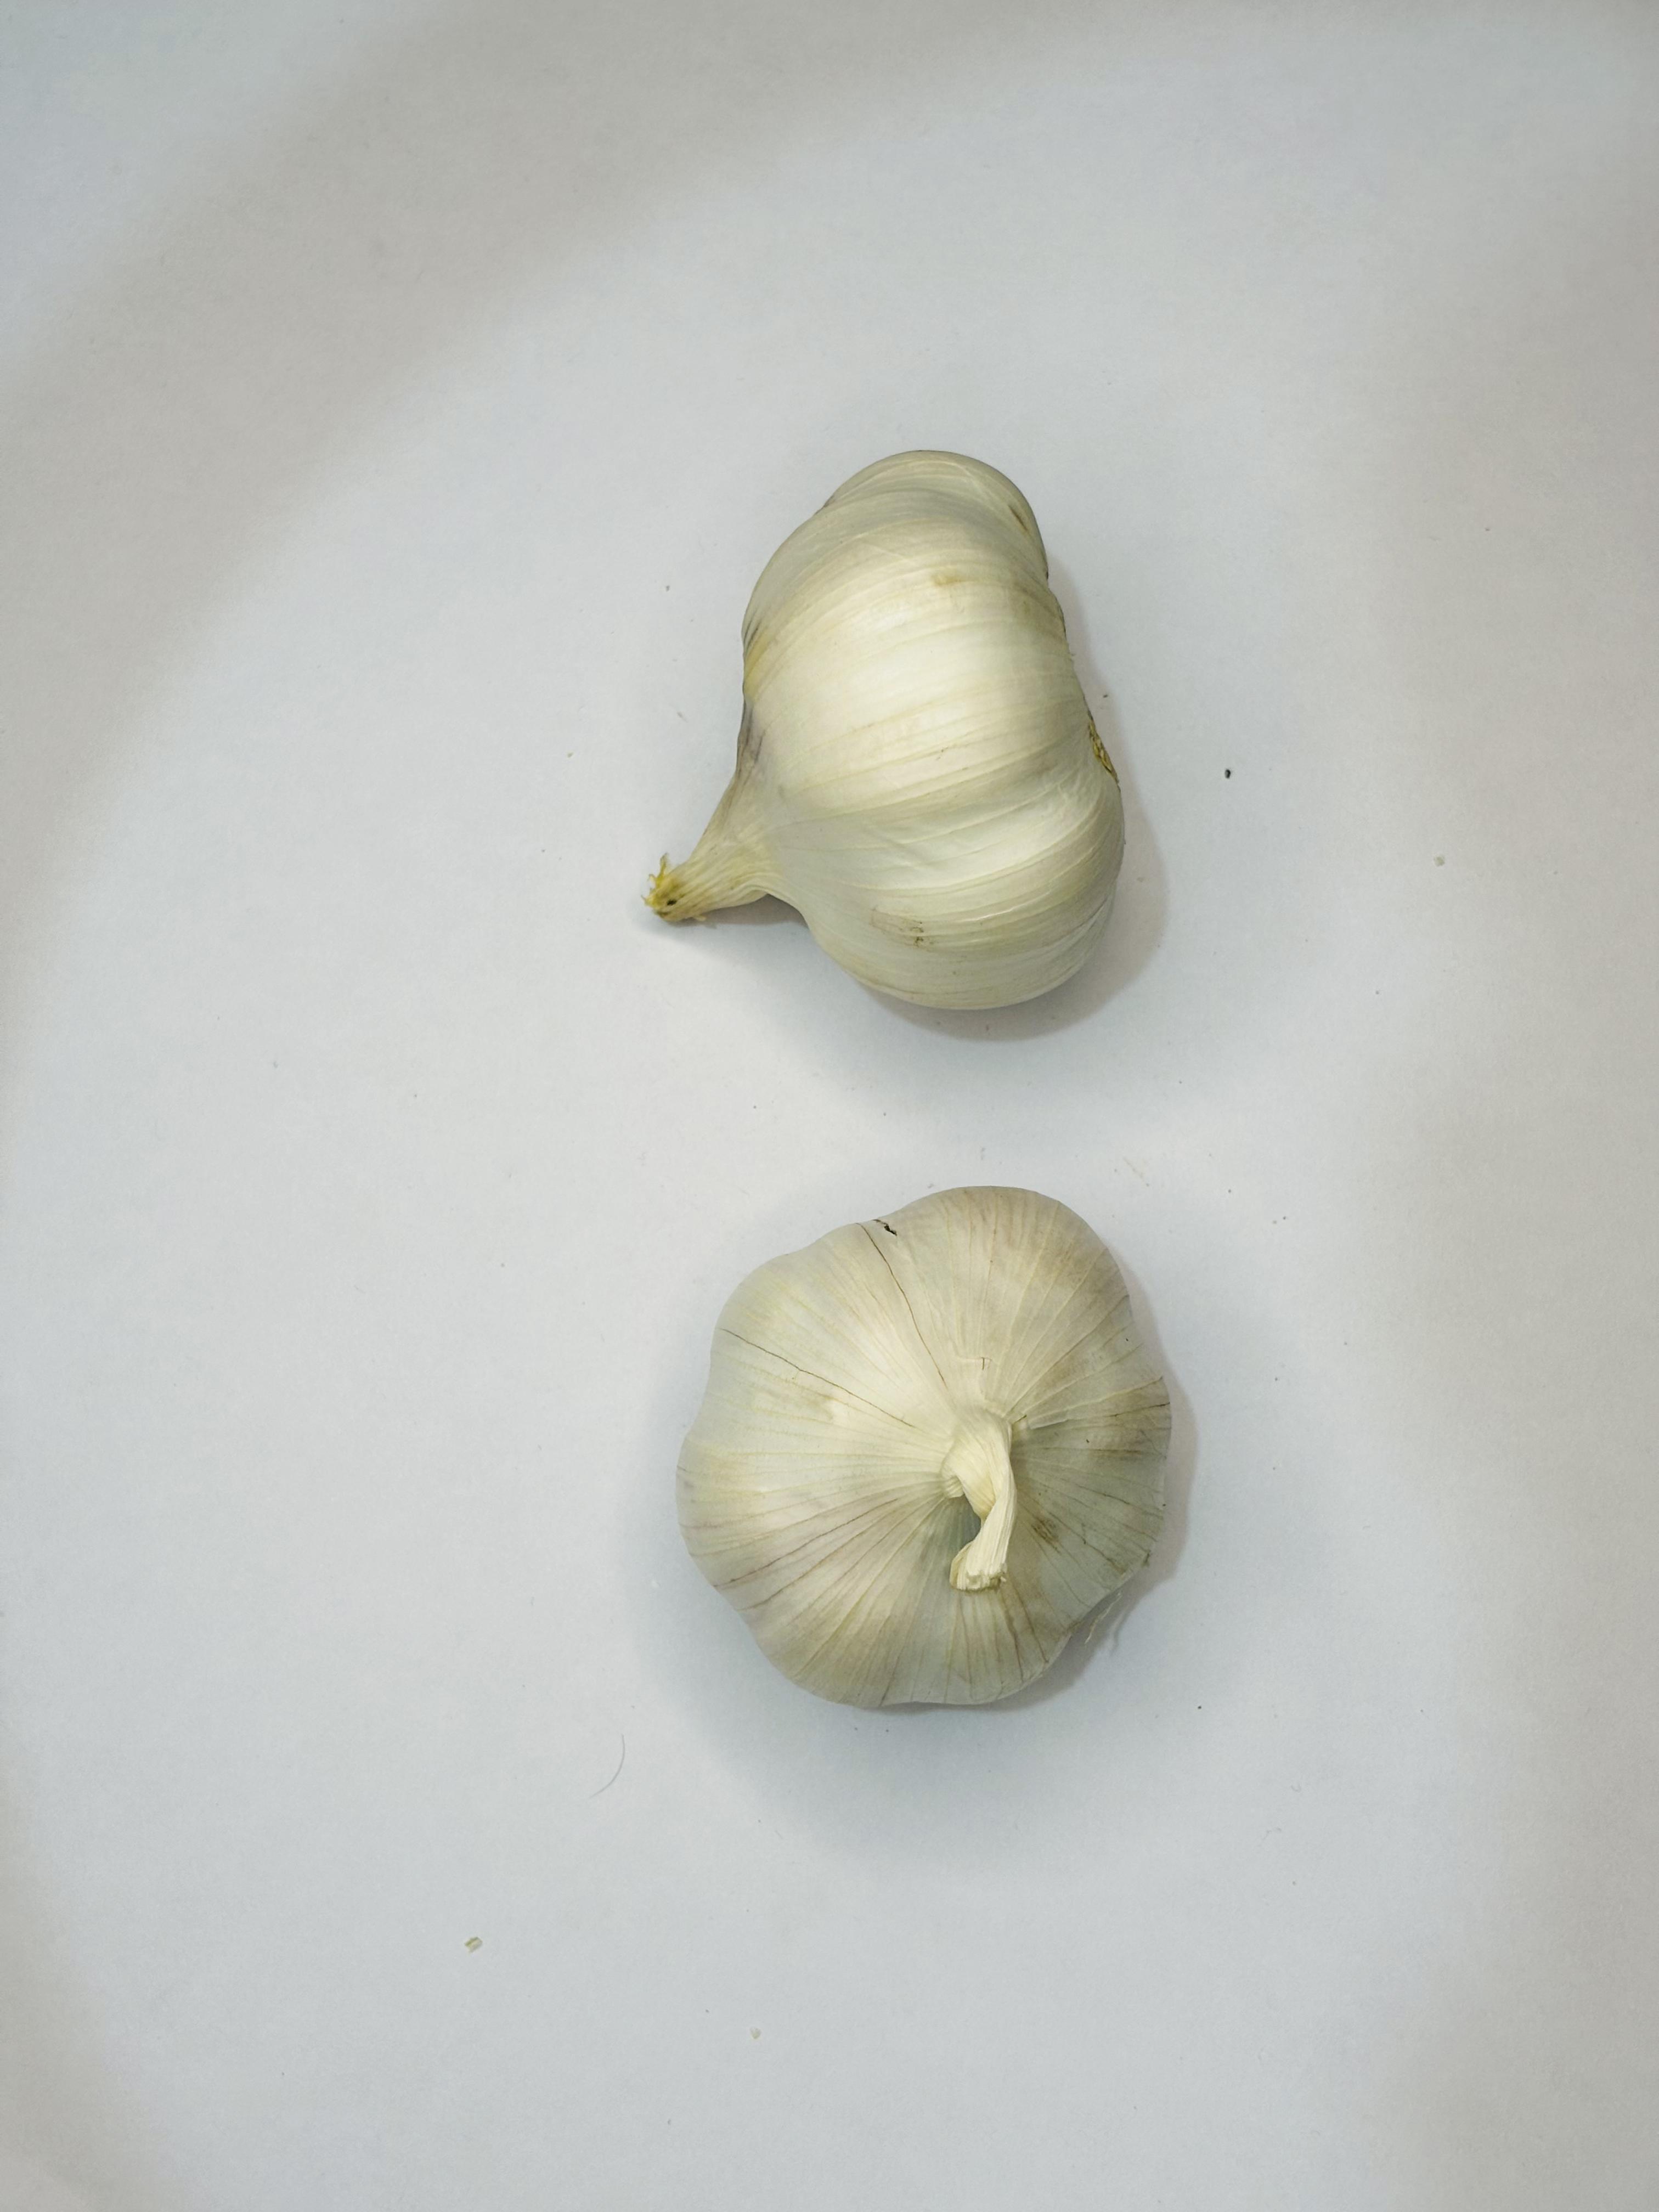
Label: Garlic